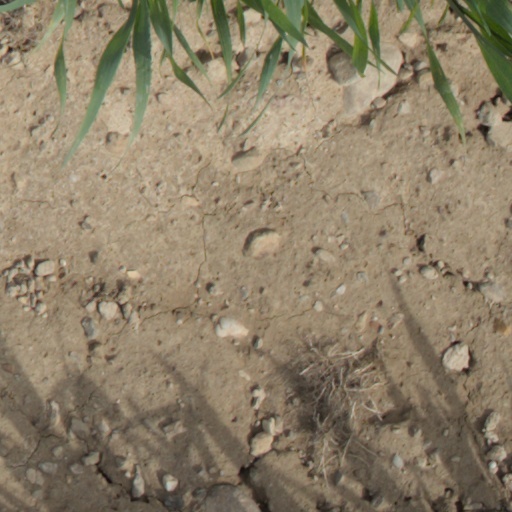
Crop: wheat